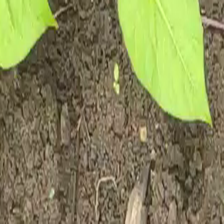
Weed species: Obscure_morning _glory(Ipomoea obscura)